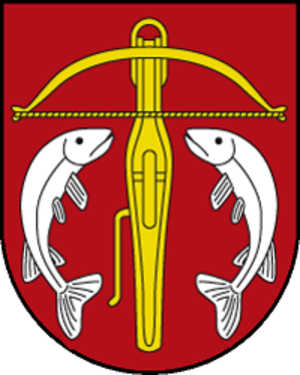
Armoiries de l'ancienne commune d'Immensee, aujourd'hui intégrée à la commune de Küssnacht, dans le canton de Schwyz, telles qu'elles sont représentées sur la locomotive CFF Re 6/6 11681.
Immensee est une localité du canton de Schwytz, en Suisse. Elle fait partie de la commune de Küssnacht.